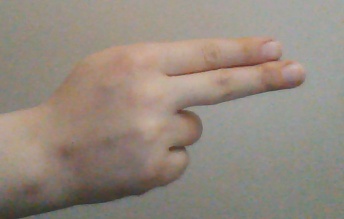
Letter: ain